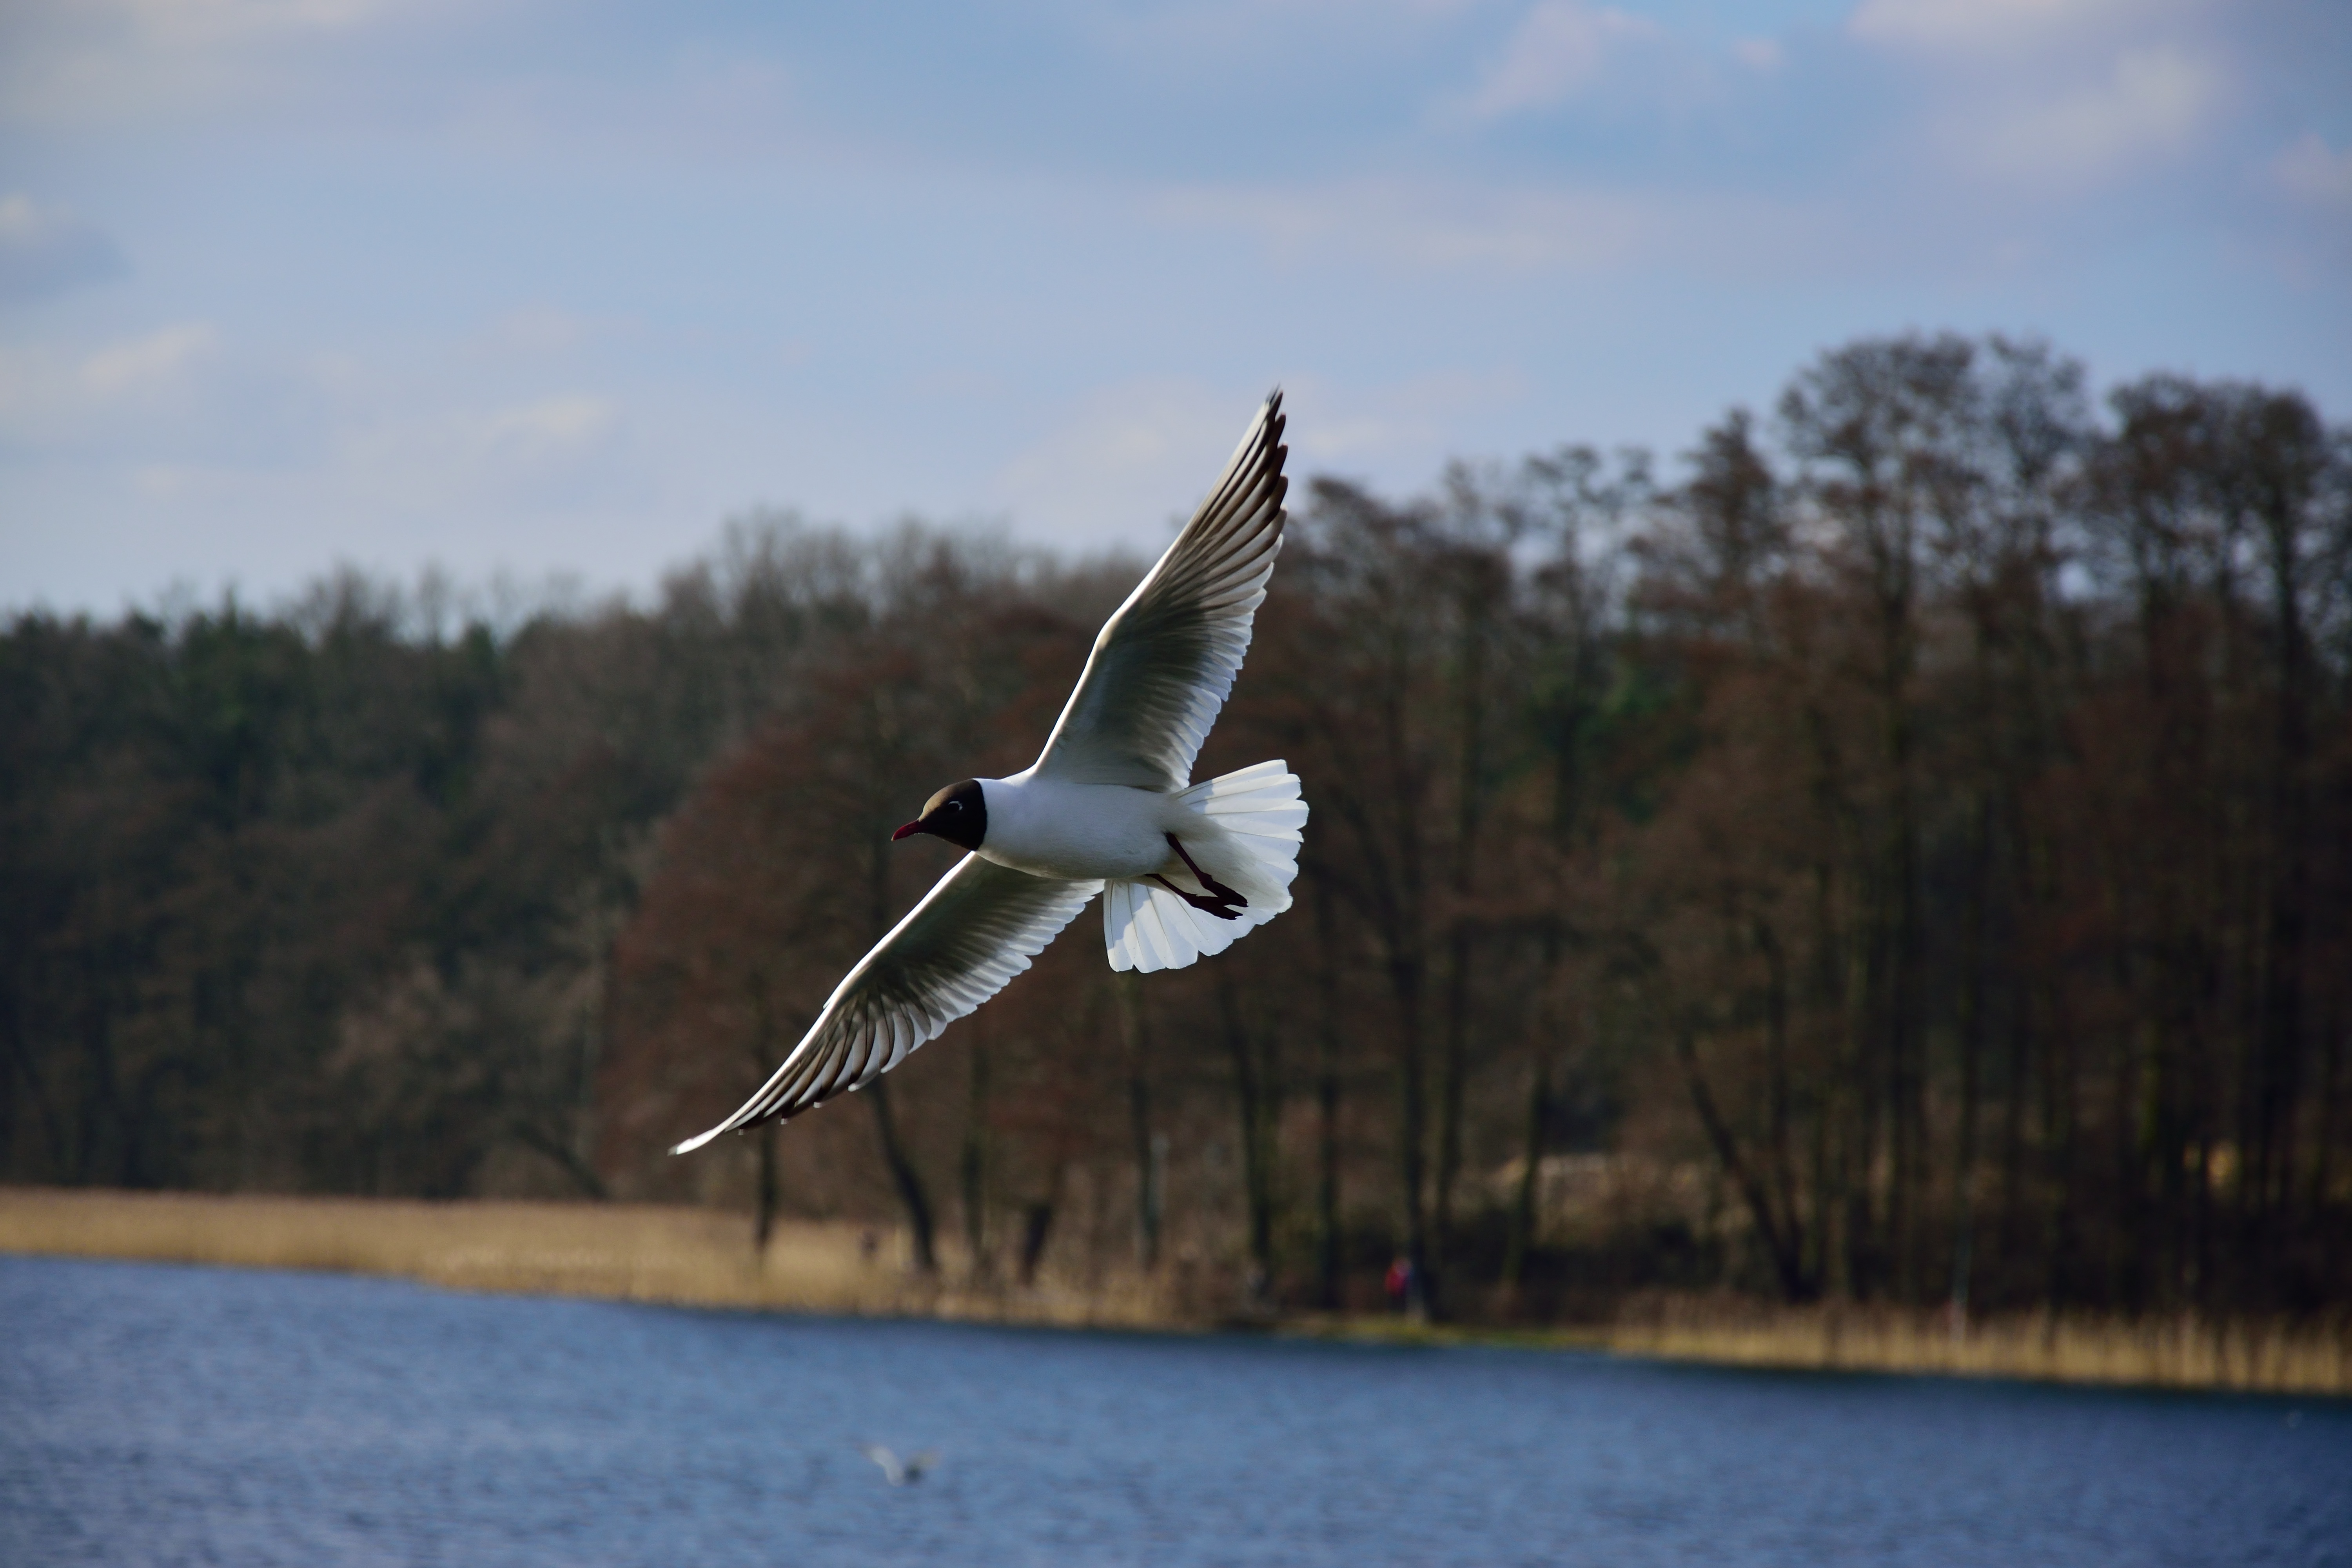
water, nature, bird, wing, sky, lake, pen, pelican, seabird, seagull, wild, flight, birds, wings, animals, vertebrate, wild birds